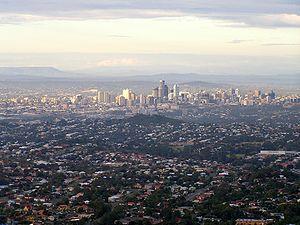
Ceci est une liste de près de 450 villes de la banlieue de Brisbane en Australie. La région métropolitaine de Brisbane correspond à la Brisbane Statistical Division utilisée par le bureau australien des statistiques, et comprend les zones de gouvernement local suivantes, avec leur population en 2010 :